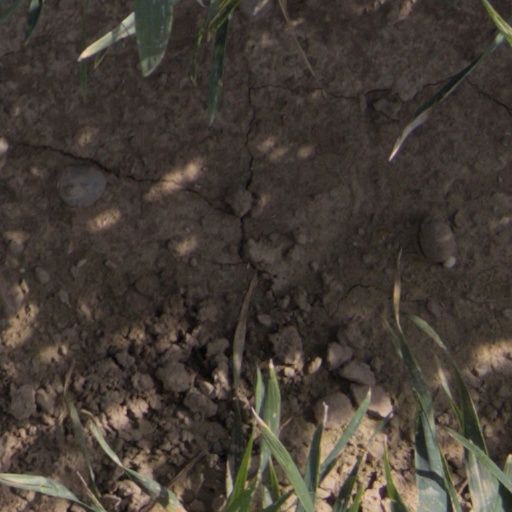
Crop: wheat